Lytham Windmill

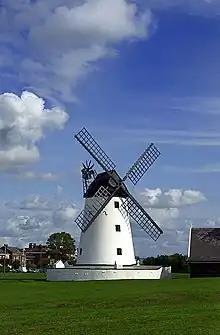
Lytham Windmill

Lytham Windmill is situated on Lytham Green in the coastal town of Lytham St Annes, Lancashire, England. It is of the type known as a tower mill and was designed for grinding wheat and oats to make flour or bran. Since commercial milling on the site ceased in 1921 the mill has belonged to the town and is operated by Fylde Borough Council, who open it to the public during the summer. The mill also contains a museum run by the Lytham Heritage Trust which explains the history and practice of flour milling.